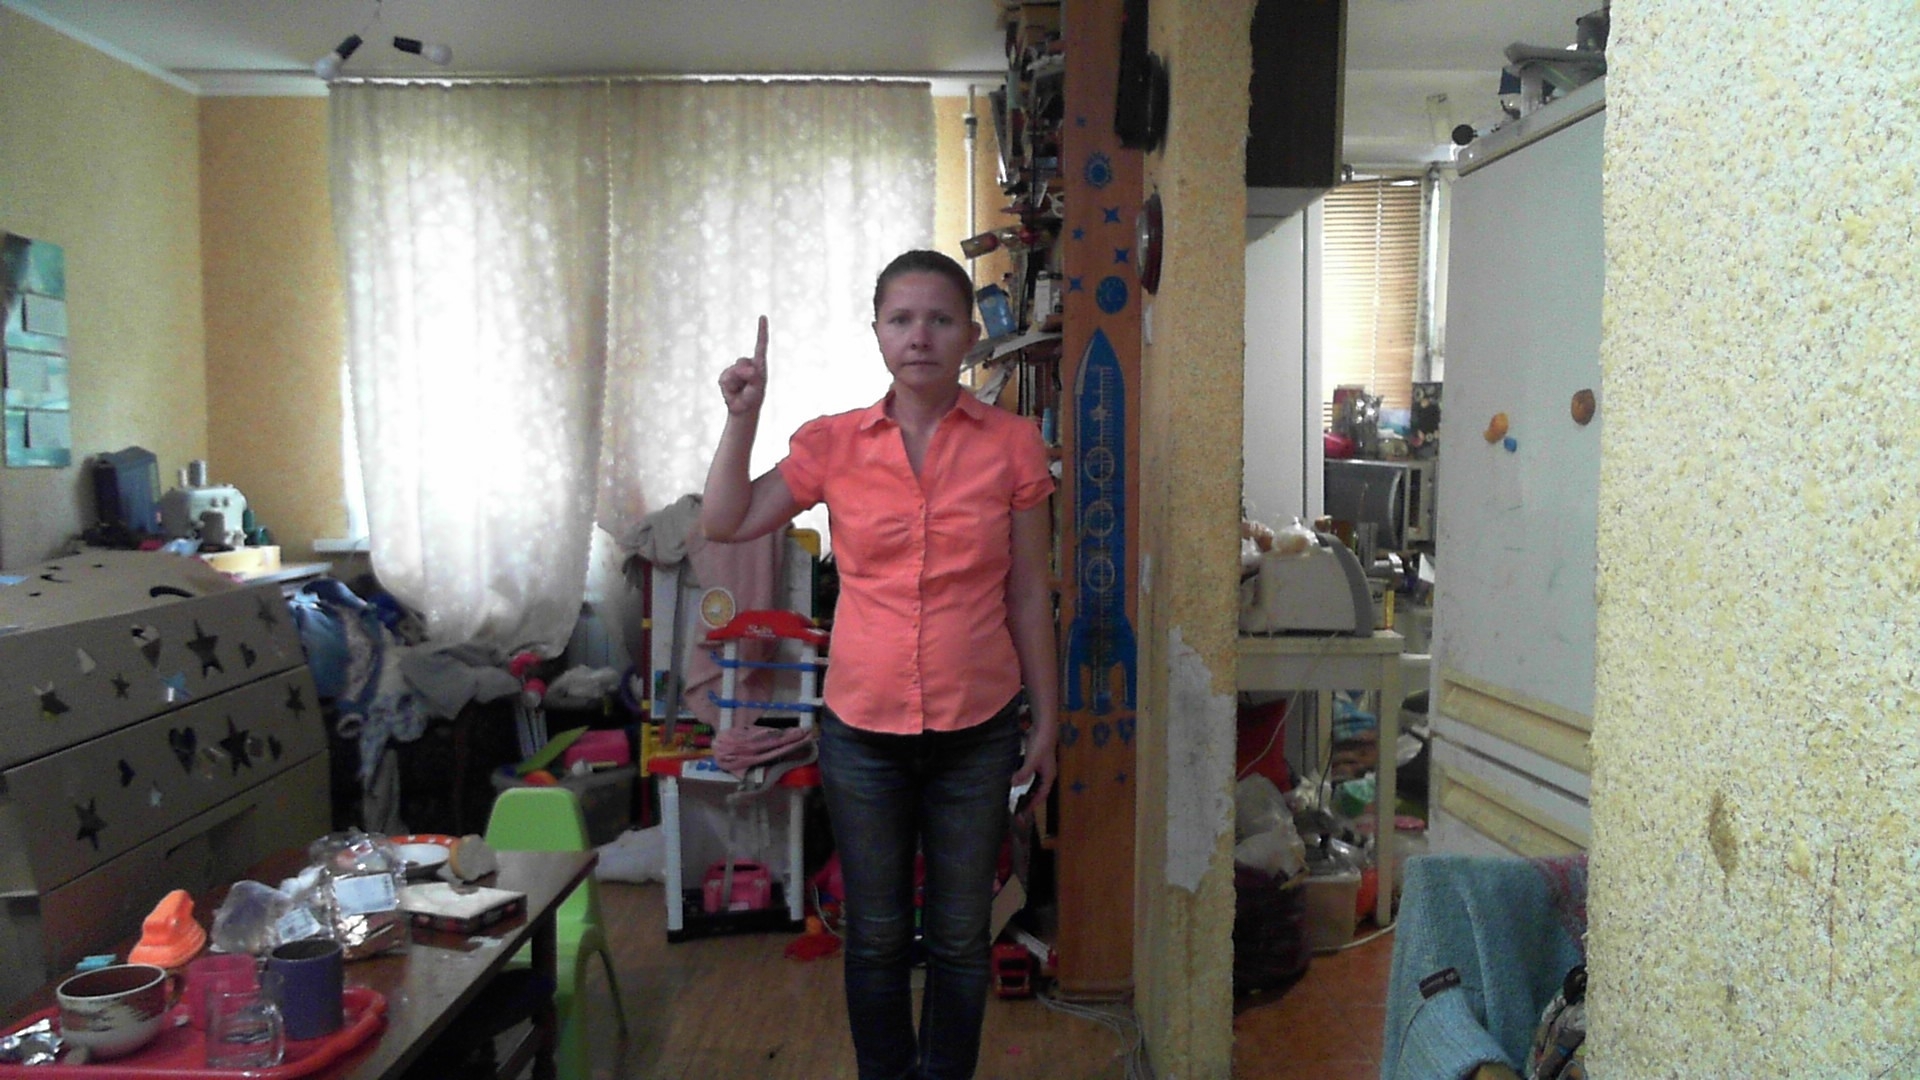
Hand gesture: one